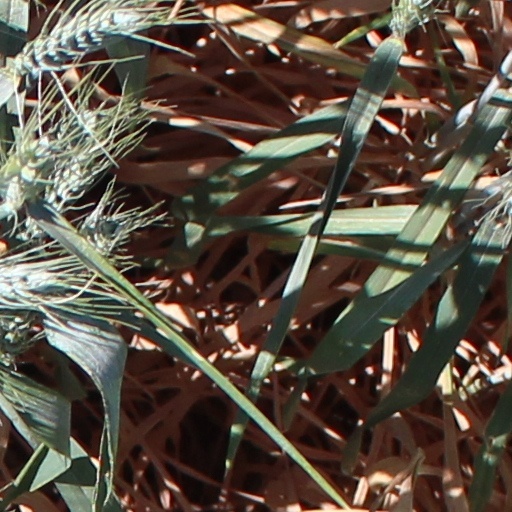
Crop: wheat